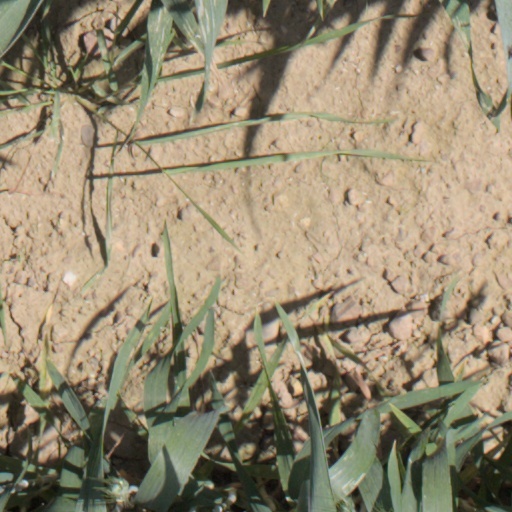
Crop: wheat